Flowering the cross

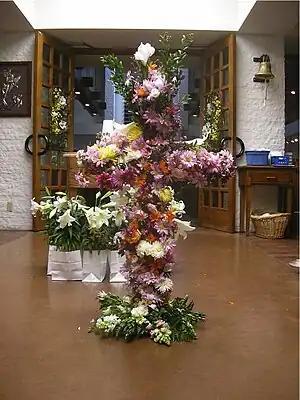
A flowered cross in a parish church (2006)

Flowering the cross is a Western Christian tradition practiced at the arrival of Easter, in which worshippers place flowers on the bare wooden cross that was used in the Good Friday liturgy, in order to symbolize "the new life that emerges from Jesus’s death on Good Friday". The result is a flowered cross that is set near the chancel for Eastertide.